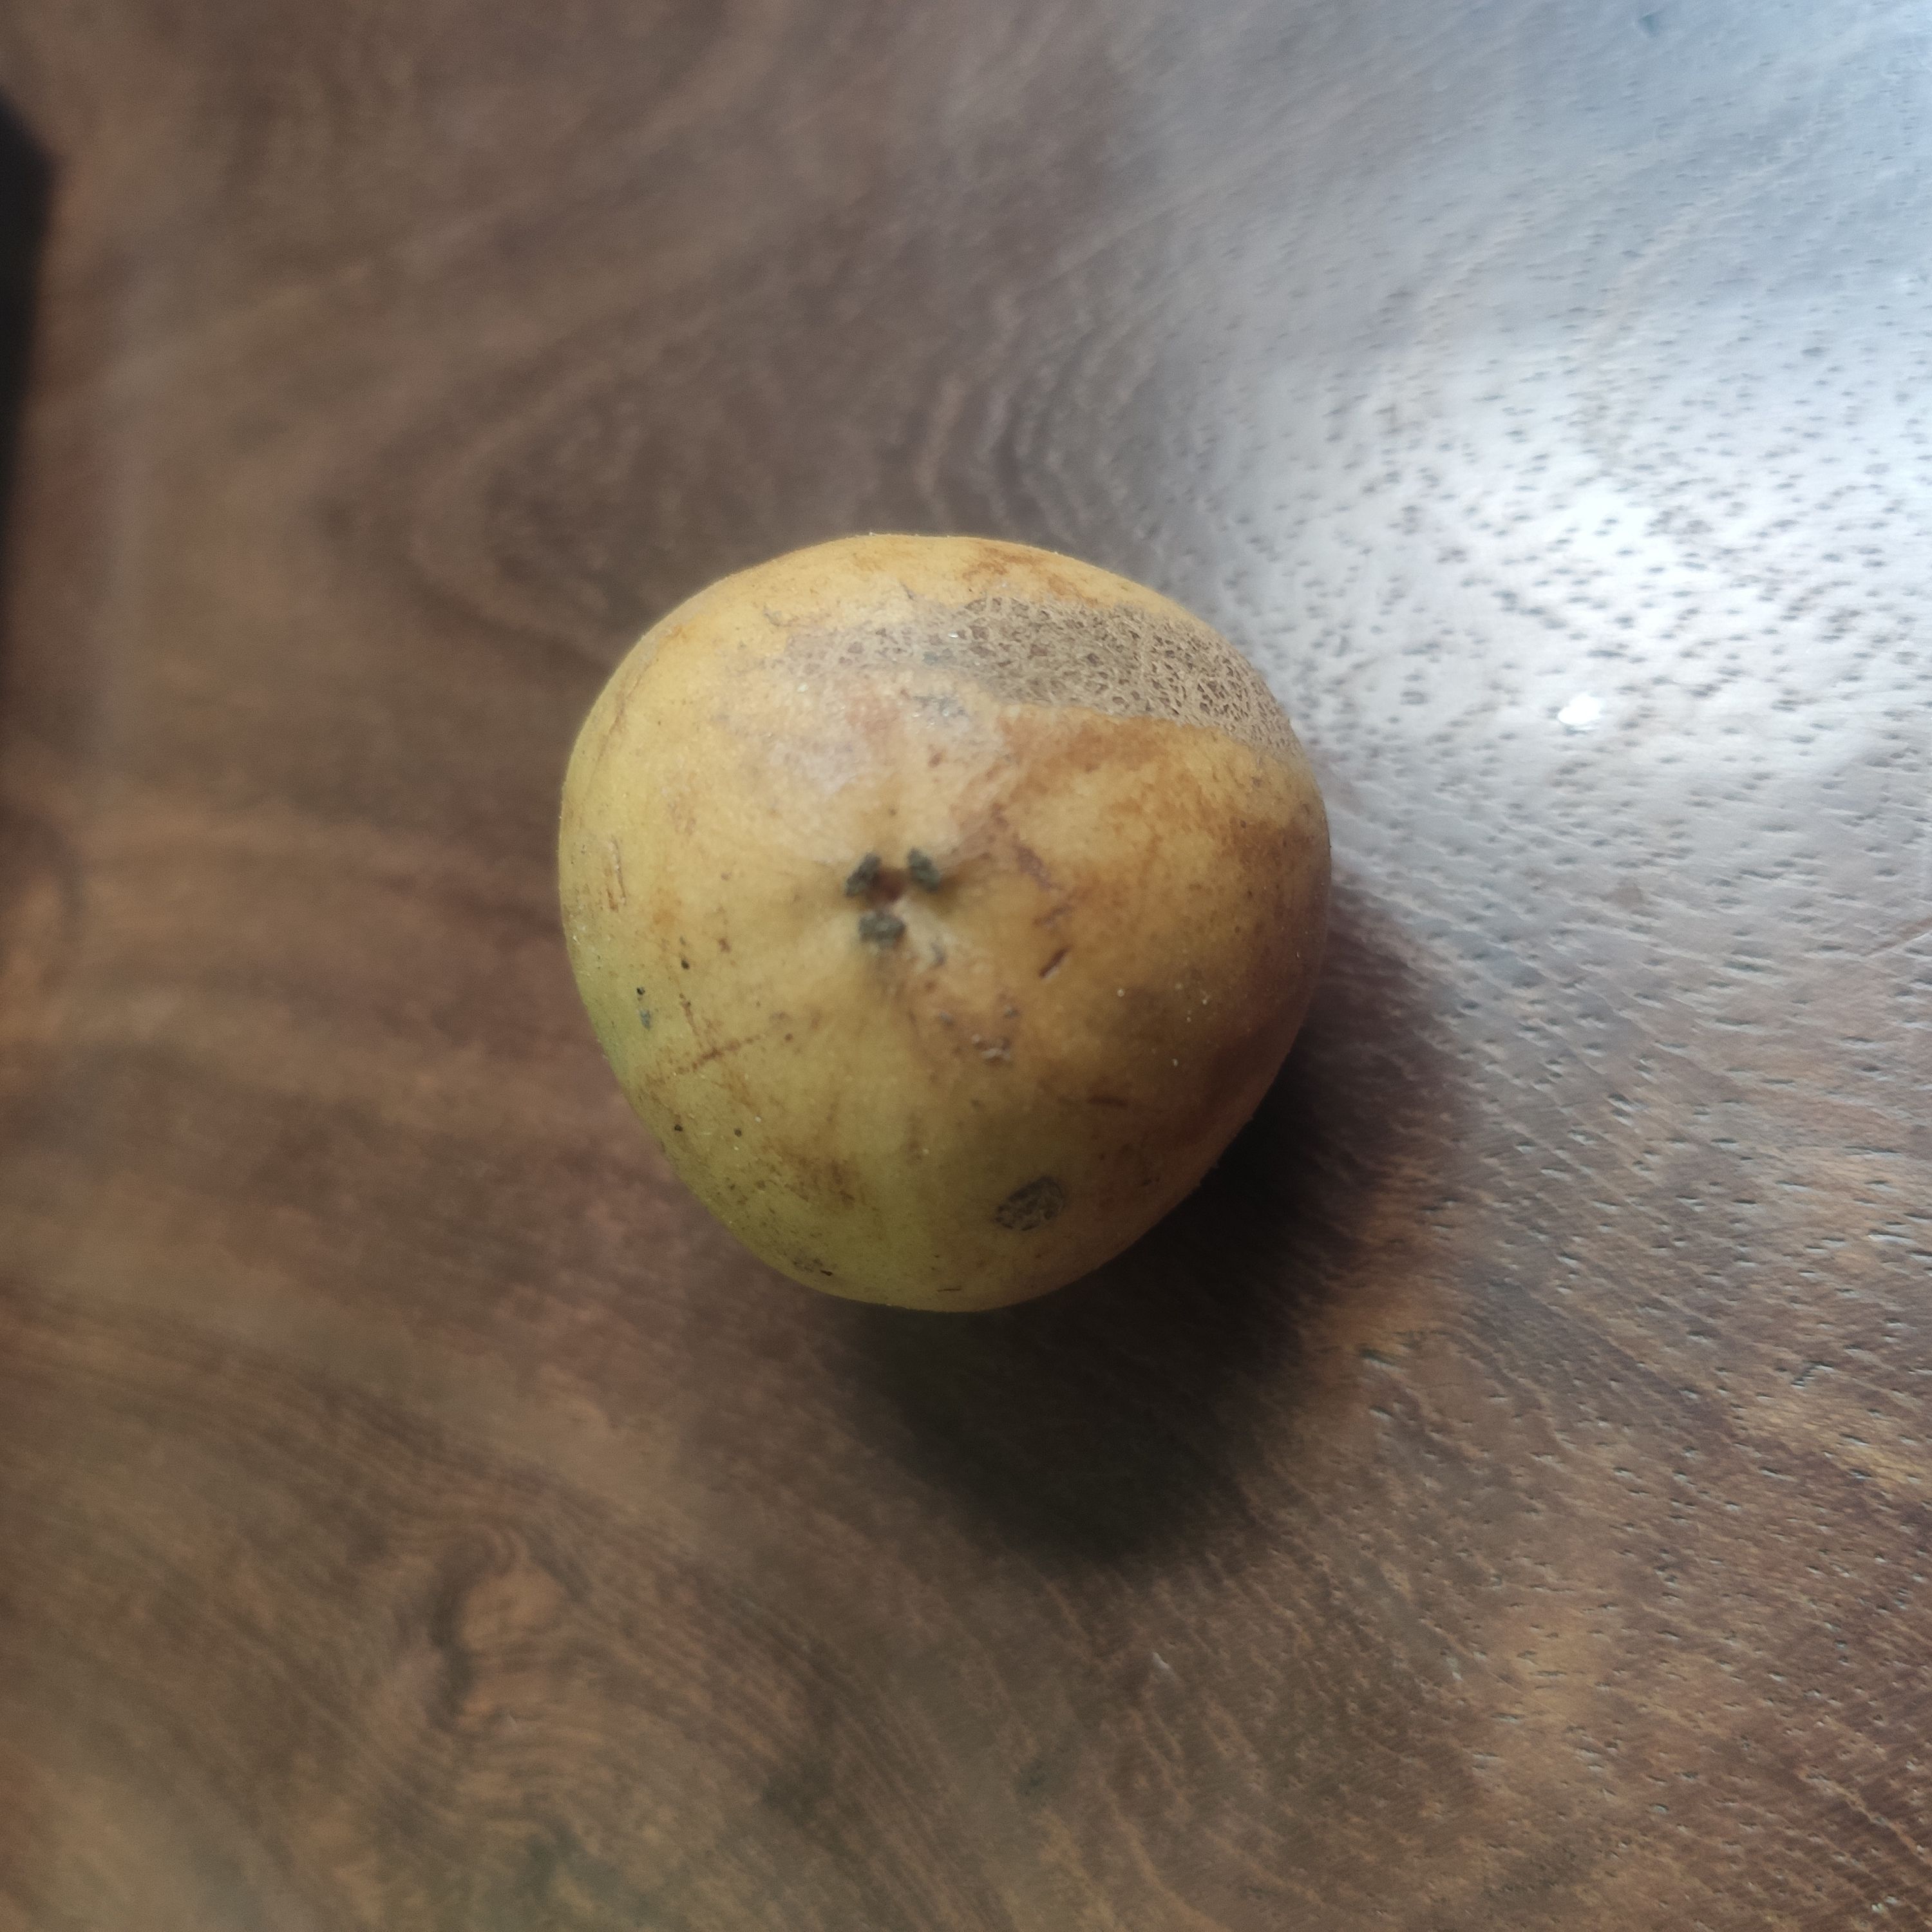
Fruit: burmese-grape
Grade: 2nd-grade